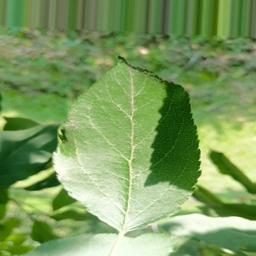
Label: Healthy